Theatre Royal, Bath

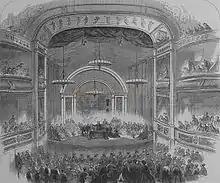
The auditorium of the Theatre Royal in 1864 during a meeting of the British Association. First published in the "Illustrated London News"

The theatre was erected in 1805, replacing the Old Orchard Street Theatre which had obtained a royal patent in 1768 enabling the use of the title 'Theatre Royal', the first to achieve this outside London. The Orchard Street site became a church and is now a Freemason's Hall. The new theatre was first proposed in 1802 at several sites in Bath until the current site was chosen in 1804; funding was raised by the use of a tontine, an investment plan named after the Neapolitan banker Lorenzo de Tonti, who is credited with inventing it in France in 1653. It combined features of a group annuity and a lottery. Each subscriber paid an agreed sum into the fund, and thereafter received an annuity. As members died, their shares devolved to the other participants, and so the value of each annuity increased. On the death of the last member, the scheme was wound up. Shares, which cost £200, were rapidly purchased, with the Prince Regent, who later became George IV, and his brother Prince Frederick among the subscribers. A similar scheme had previously been used for the construction of the Bath Assembly Rooms.